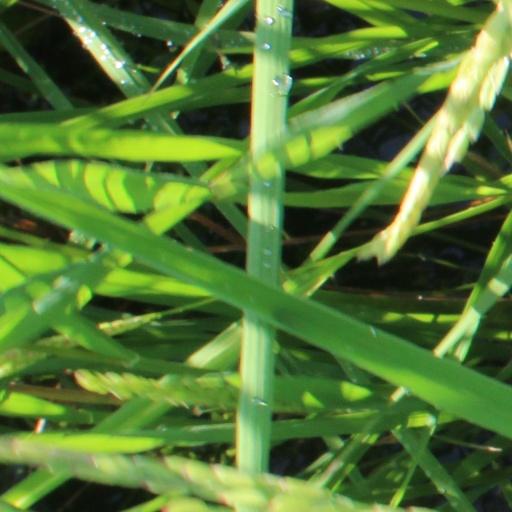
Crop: rice